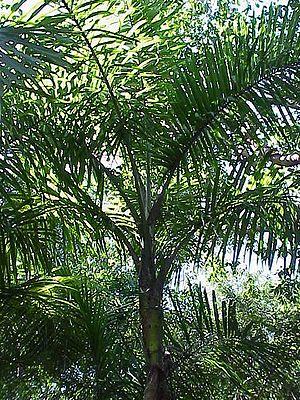
Les sujets des listes suivantes ont tous été nommés d'après Carl Friedrich Gauss, mathématicien, physicien et astronome.